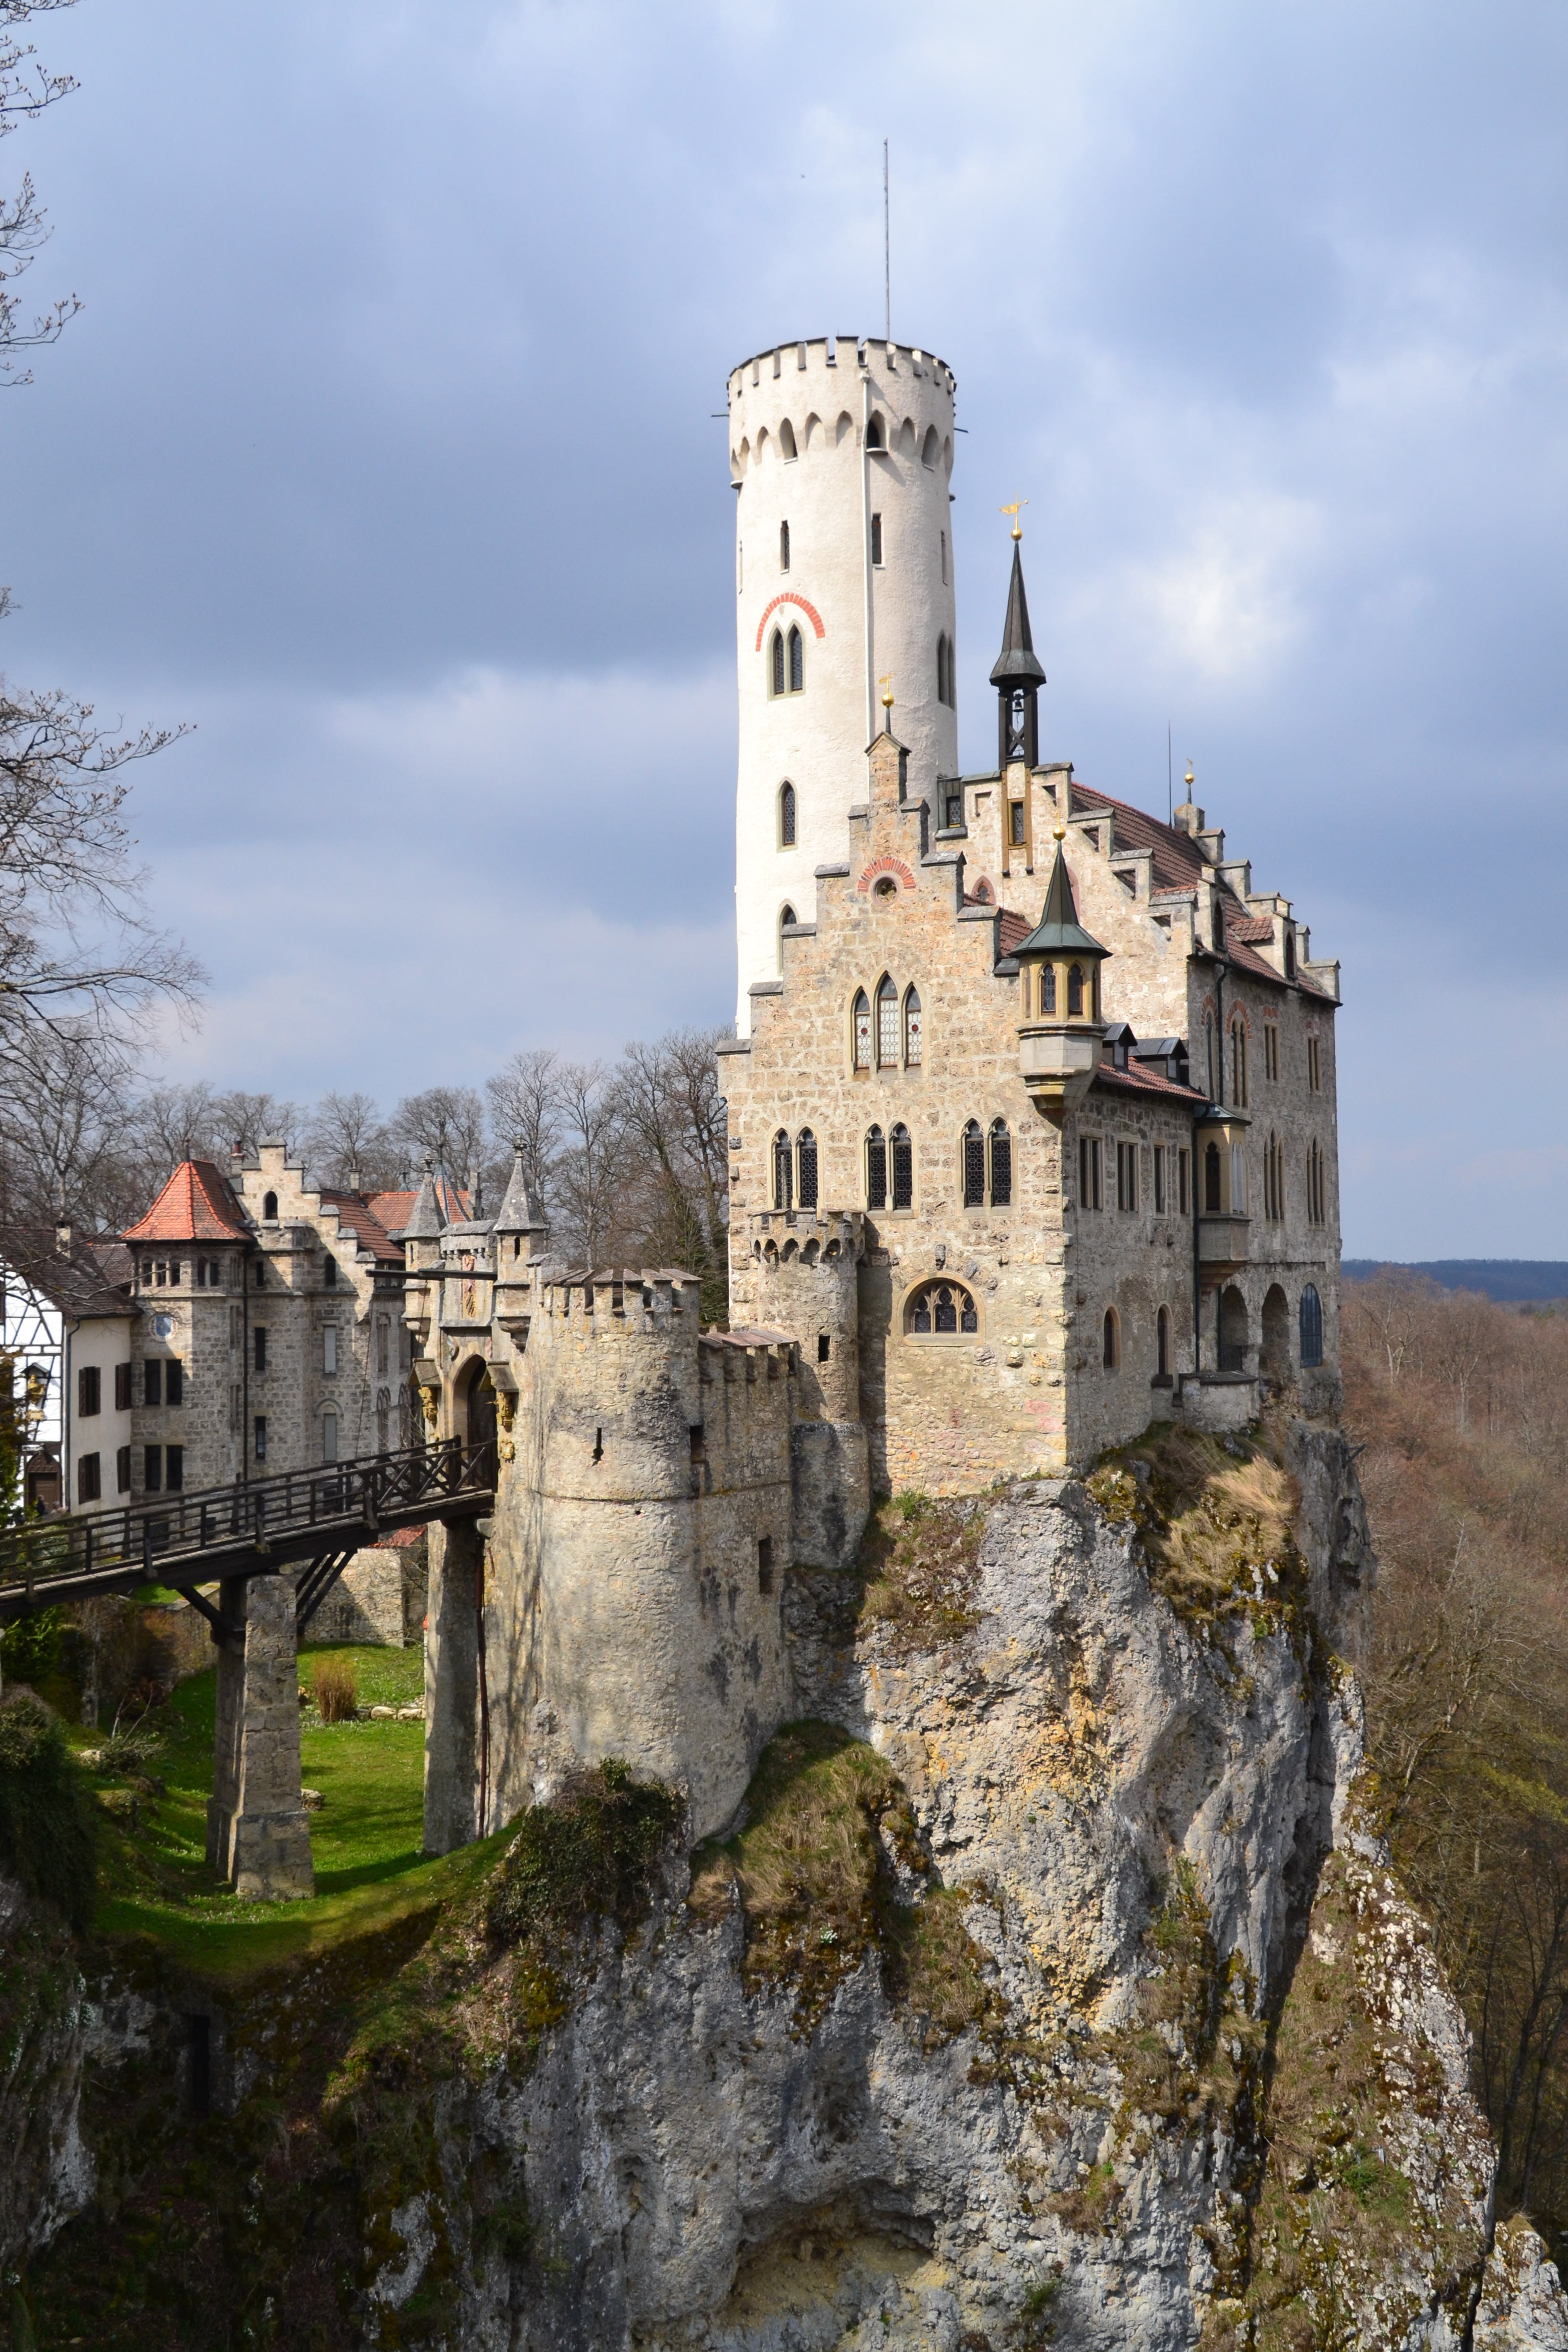
architecture, building, chateau, tower, castle, fortification, waterway, medieval, ruins, monastery, germany, history, middle ages, moat, ancient history, lichtenstein castle, water castle